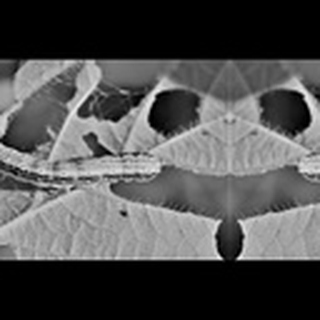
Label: cotton_army_worm